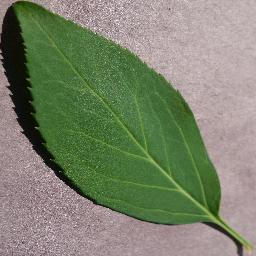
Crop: cherry
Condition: (including_sour)_healthy